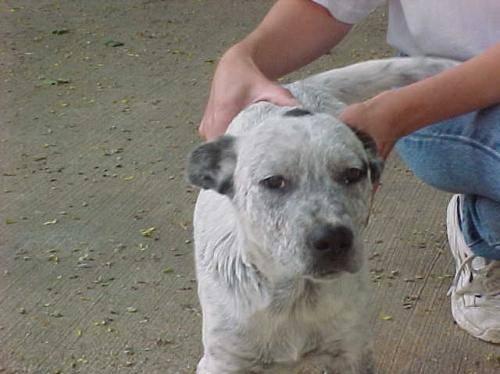
dog